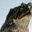
Label: frog